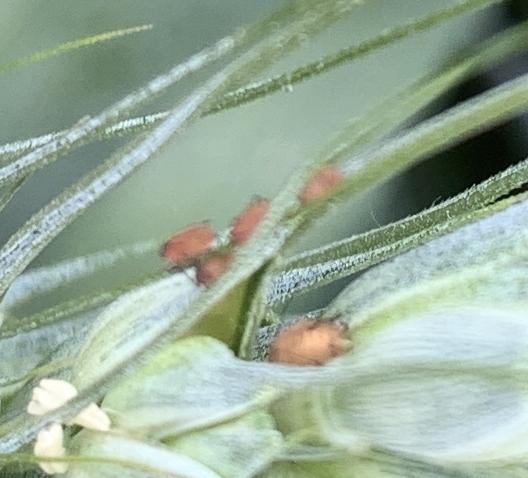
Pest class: english_grain_aphid